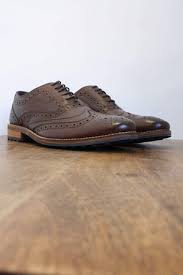
Label: Brogue